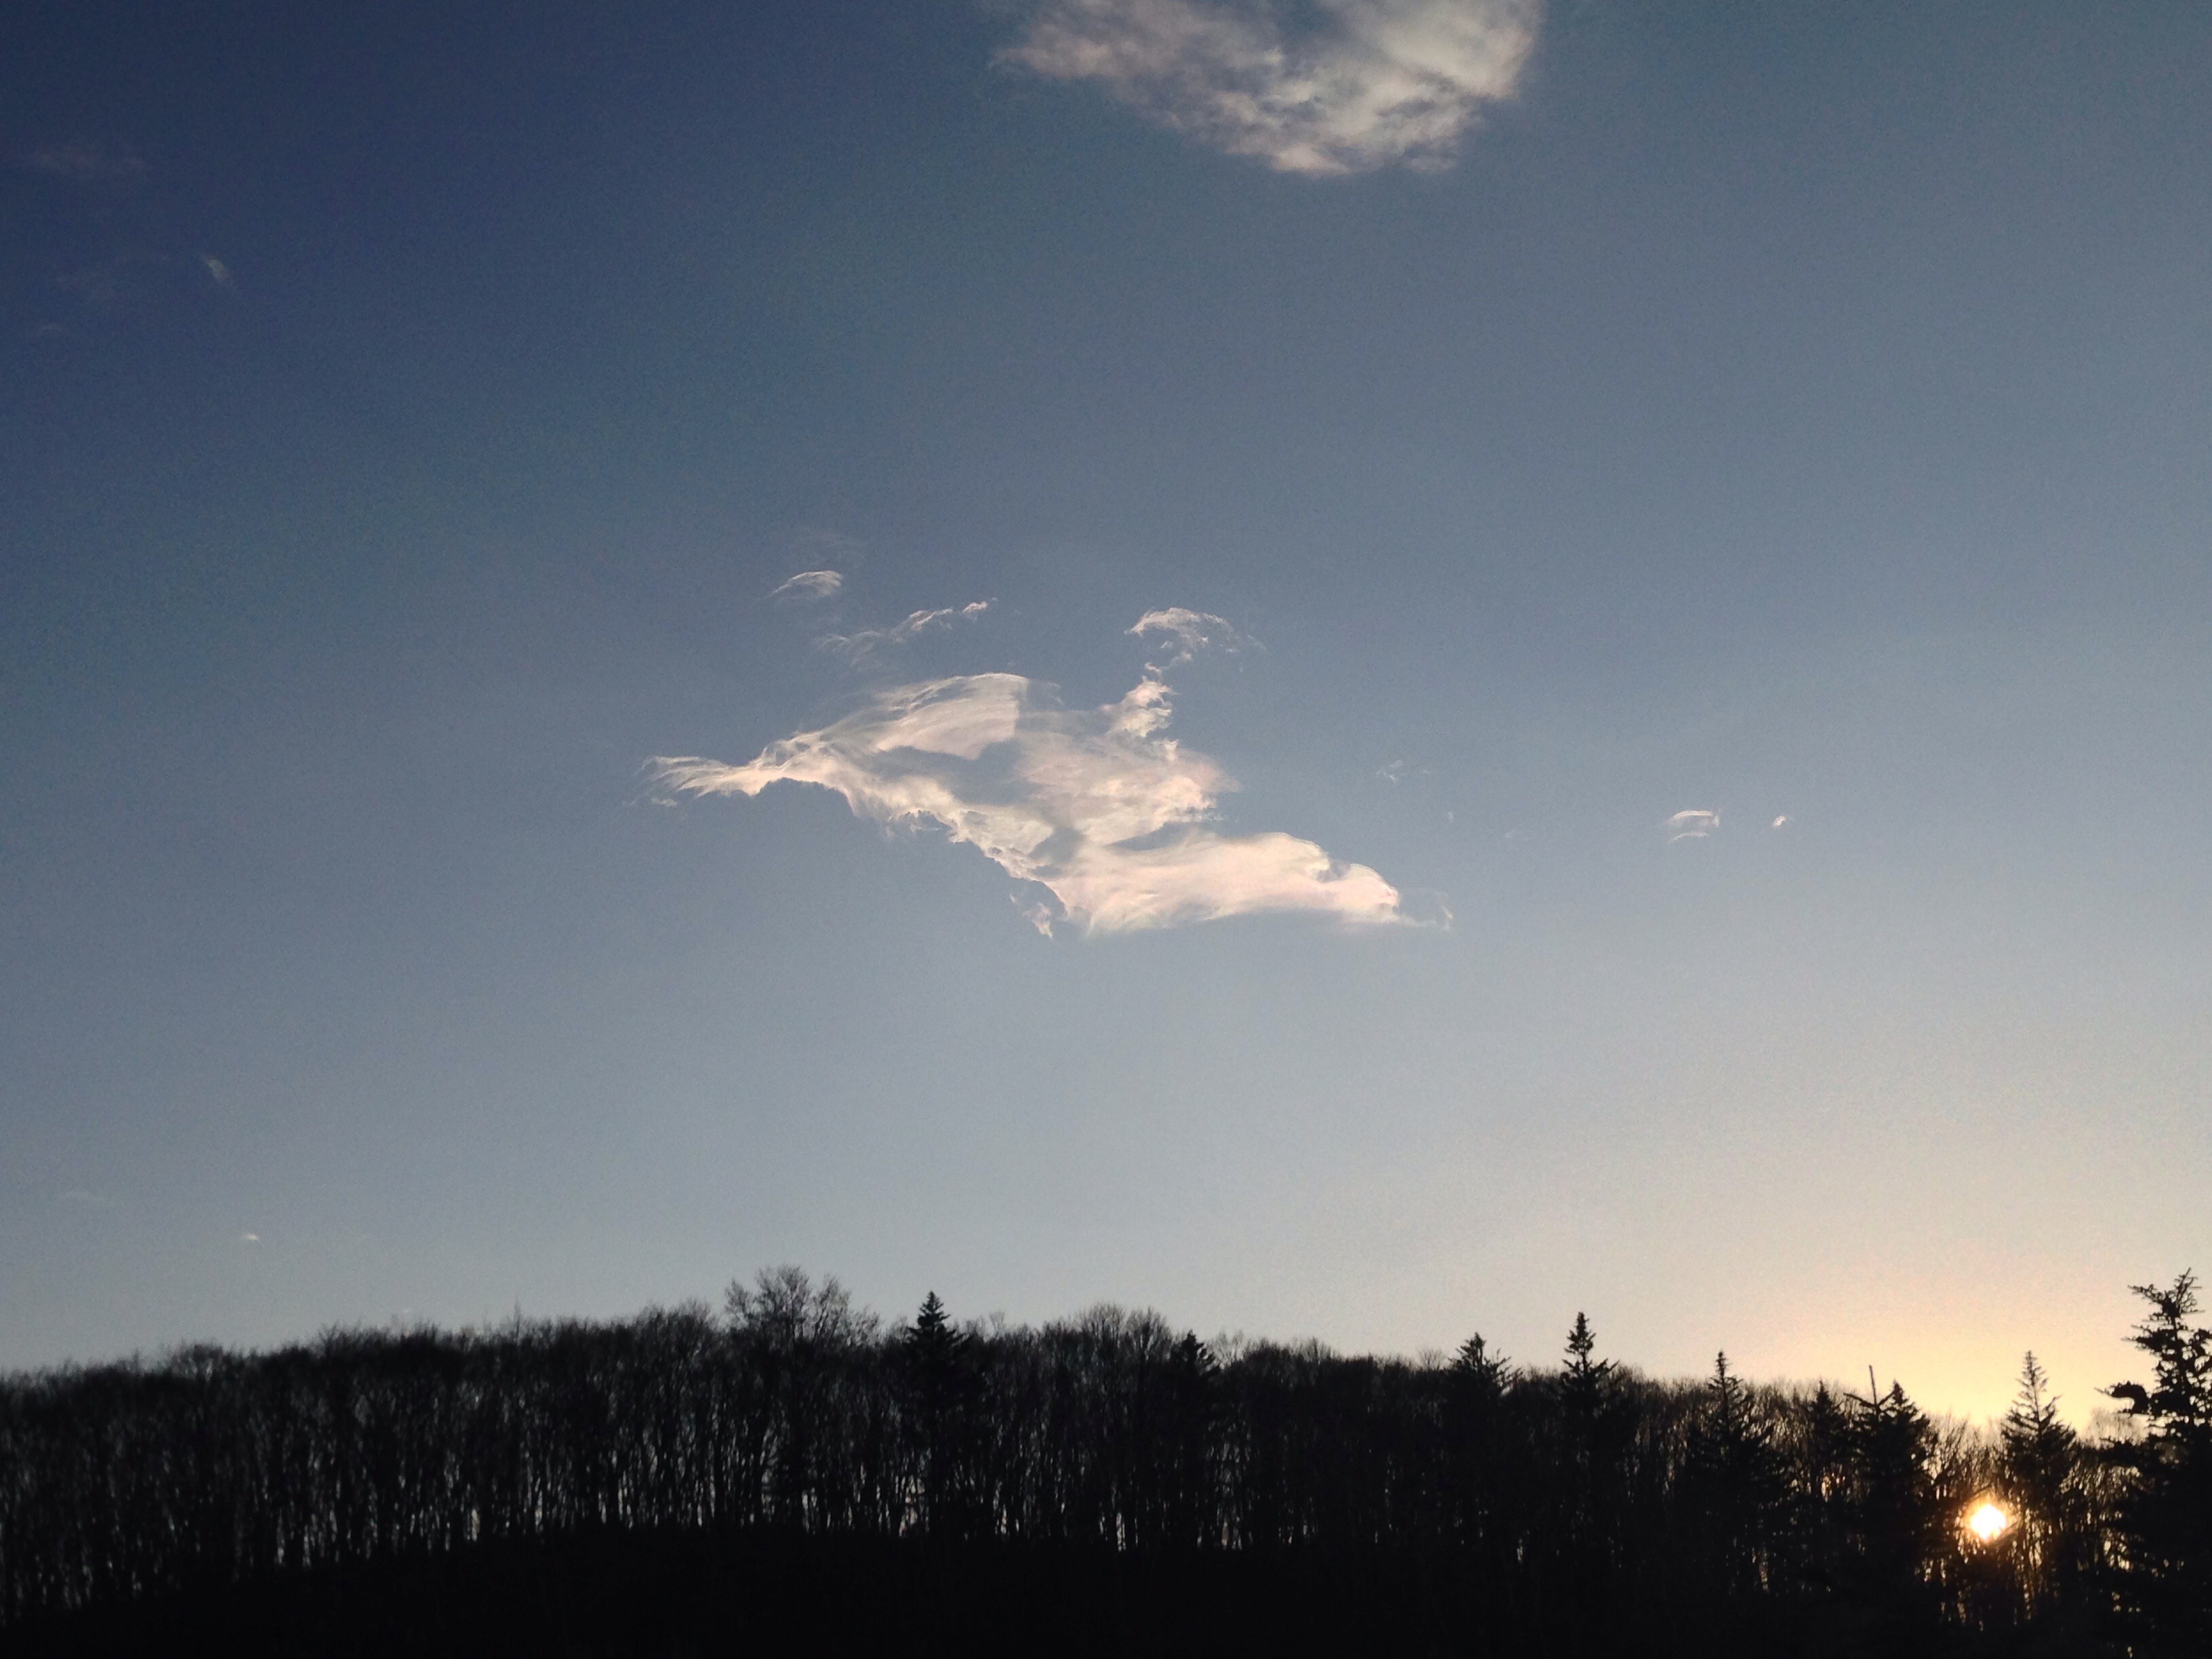
landscape, nature, forest, outdoor, horizon, wilderness, light, cloud, sky, sun, sunrise, sunset, sunlight, morning, dawn, atmosphere, land, dusk, wild, environment, evening, tranquil, scenic, natural, scenery, weather, cloudscape, outdoors, clouds, meteorology, meteorological phenomenon, atmospheric phenomenon, atmosphere of earth